Dundalk

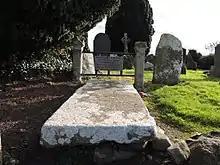
Grave of King Edward Bruce

Castle Roche was destroyed in 1315 by the armies of Edward Bruce, brother of the Scottish king Robert the Bruce, as they made their way south through Ulster during the Bruce campaign in Ireland. They then attacked the town and massacred its population. After taking possession of the town, Bruce proclaimed himself King of Ireland. Following three more years of battles across the north-eastern part of the island, Bruce was killed and his army defeated at the Battle of Faughart by a force led by John de Birmingham, who was created the 1st Earl of Louth as a reward.